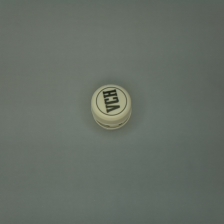
Color: white/transparent
Cap type: hinged cap